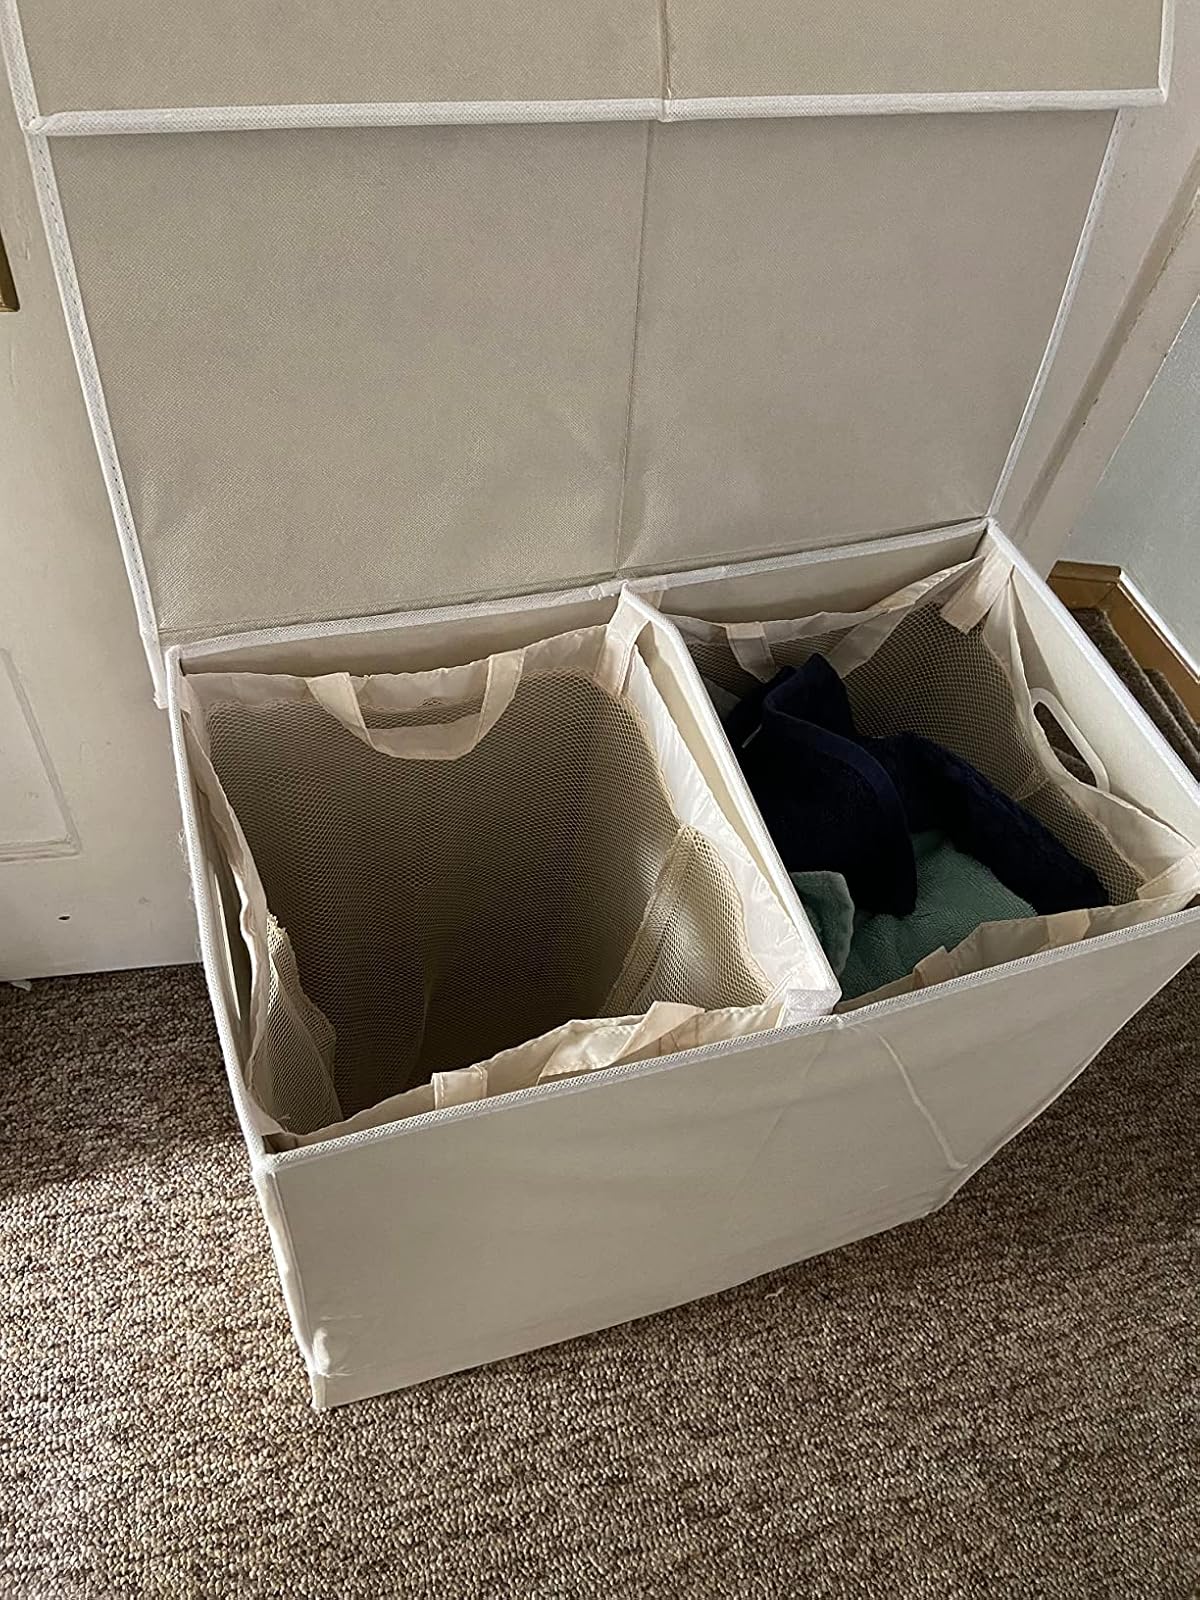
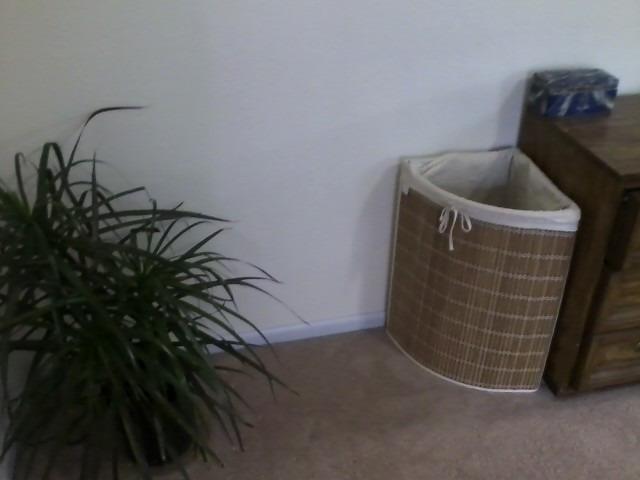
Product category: items_hamper
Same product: no